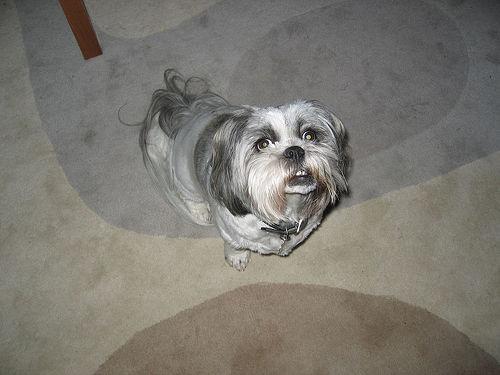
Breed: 215-n000038-Lhasa